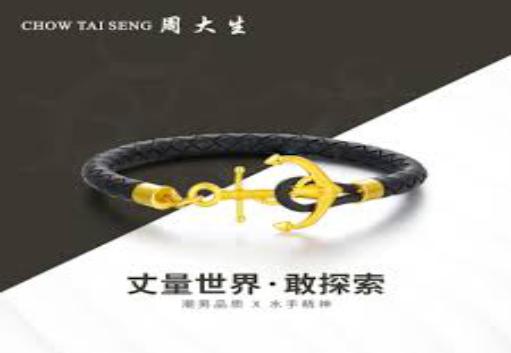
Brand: CHOW TAI SENG-2
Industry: Others